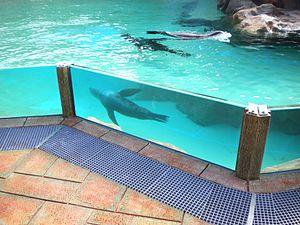
Siam Park.